Shibl al-Dawla Nasr

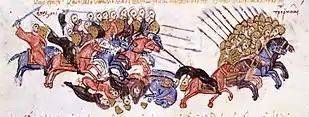
The Battle of Azaz, miniature from the "Madrid Skylitzes"

The youth and inexperience of Nasr and Thimal was viewed by the Byzantine of Antioch, Michael Spondyles, as an opportunity to establish a protectorate over the Mirdasids' domains and prevent the re-establishment of Fatimid rule in the wake of Salih's death. Spondyles sent an expedition against Aleppo; however, Nasr and Thimal, leading their Kilabi tribesmen, ambushed and routed the Byzantine force at Qaybar (in Aleppo's western countryside) in July 1029. In the aftermath, Spondyles was dismissed by Emperor Romanos III, who resolved to avenge the Byzantine loss, install his ally, the former emir of Aleppo Mansur ibn Lu'lu', in place of the Mirdasids, and in the process, achieve a glorious military victory over the Arabs.